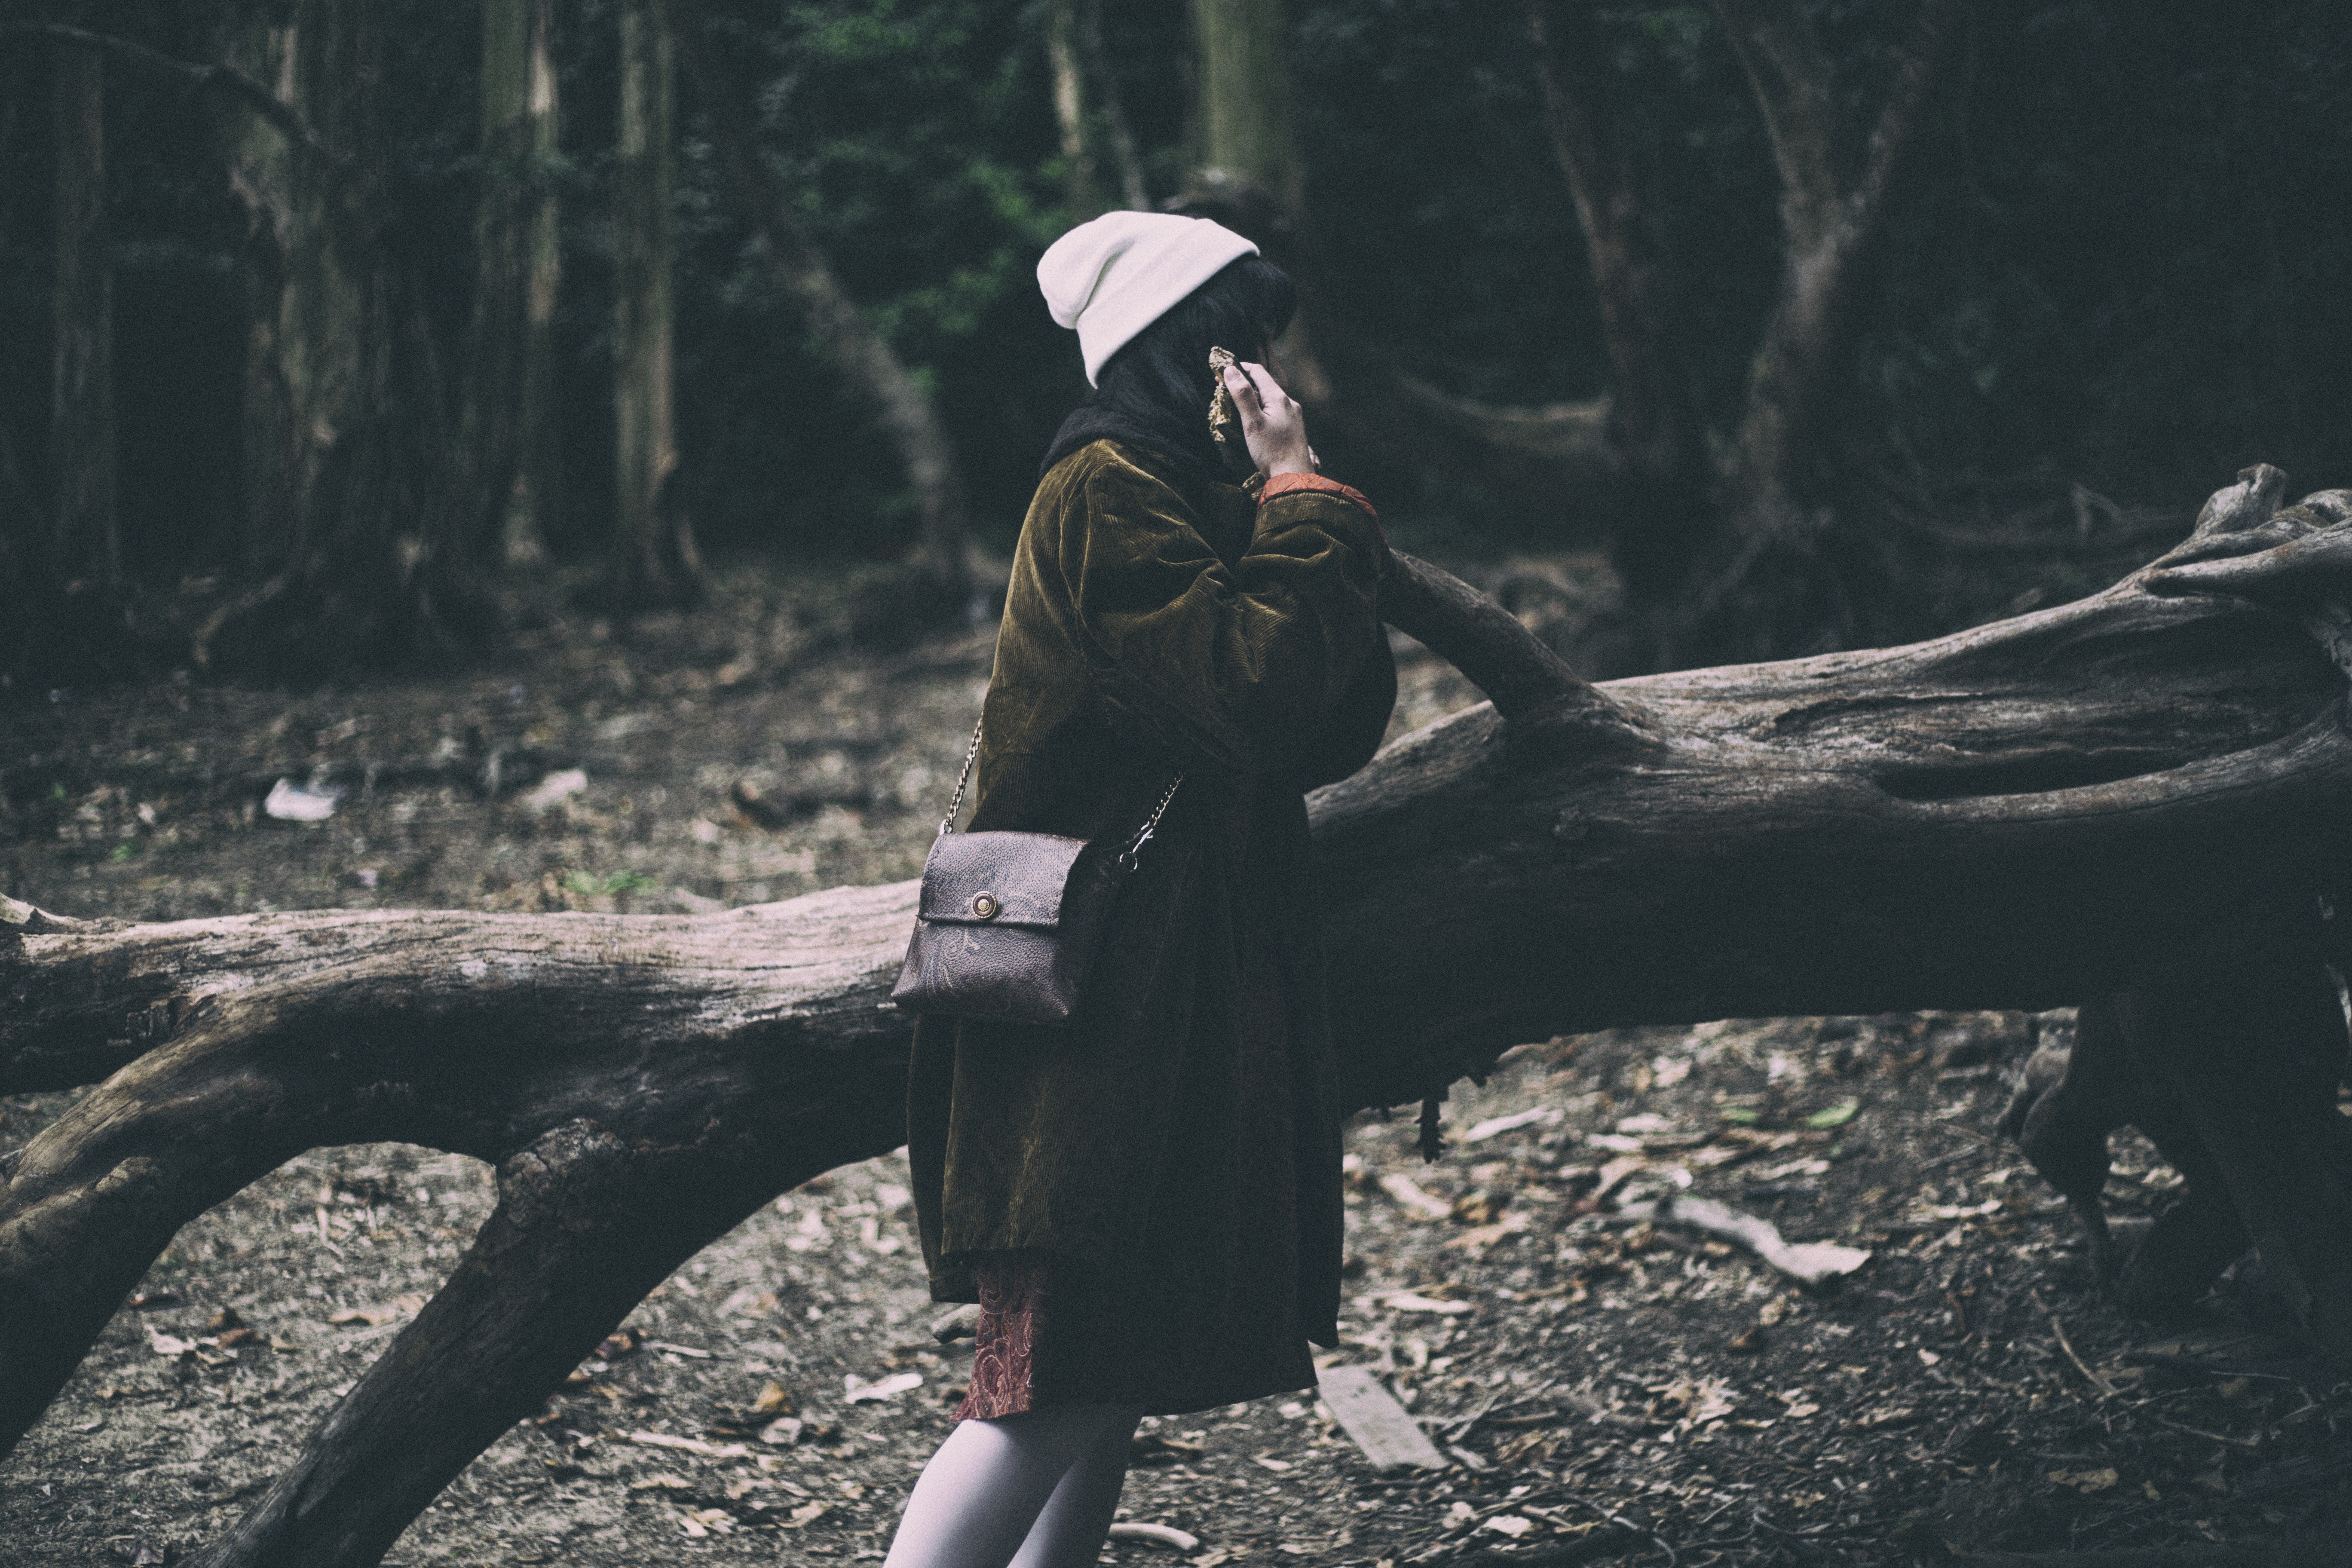
tree, winter, woman, trunk, female, spring, bag, darkness, black, lady, season